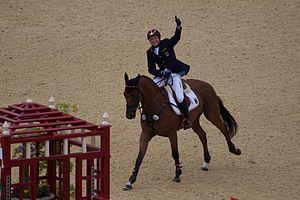
L'épreuve du concours complet des Jeux olympiques d'été 2012 de Londres se déroulera au Greenwich Park, du 28 au 31 juillet 2012.